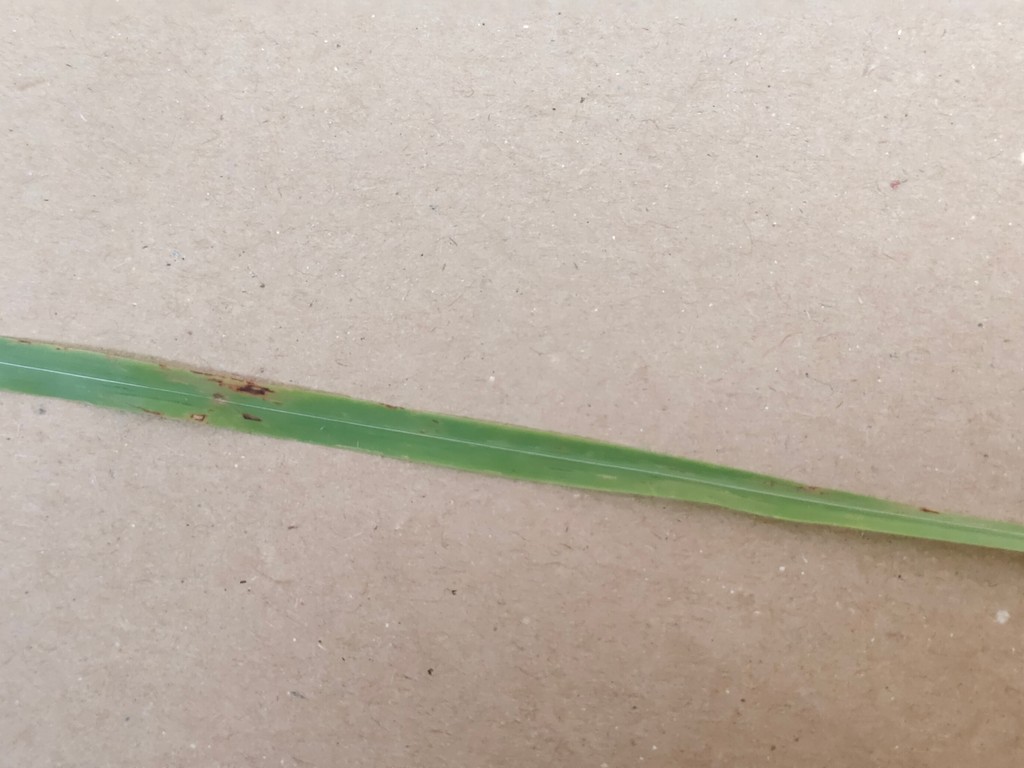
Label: Unhealthy